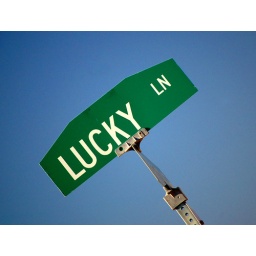
A street sign in the town of Carefree.